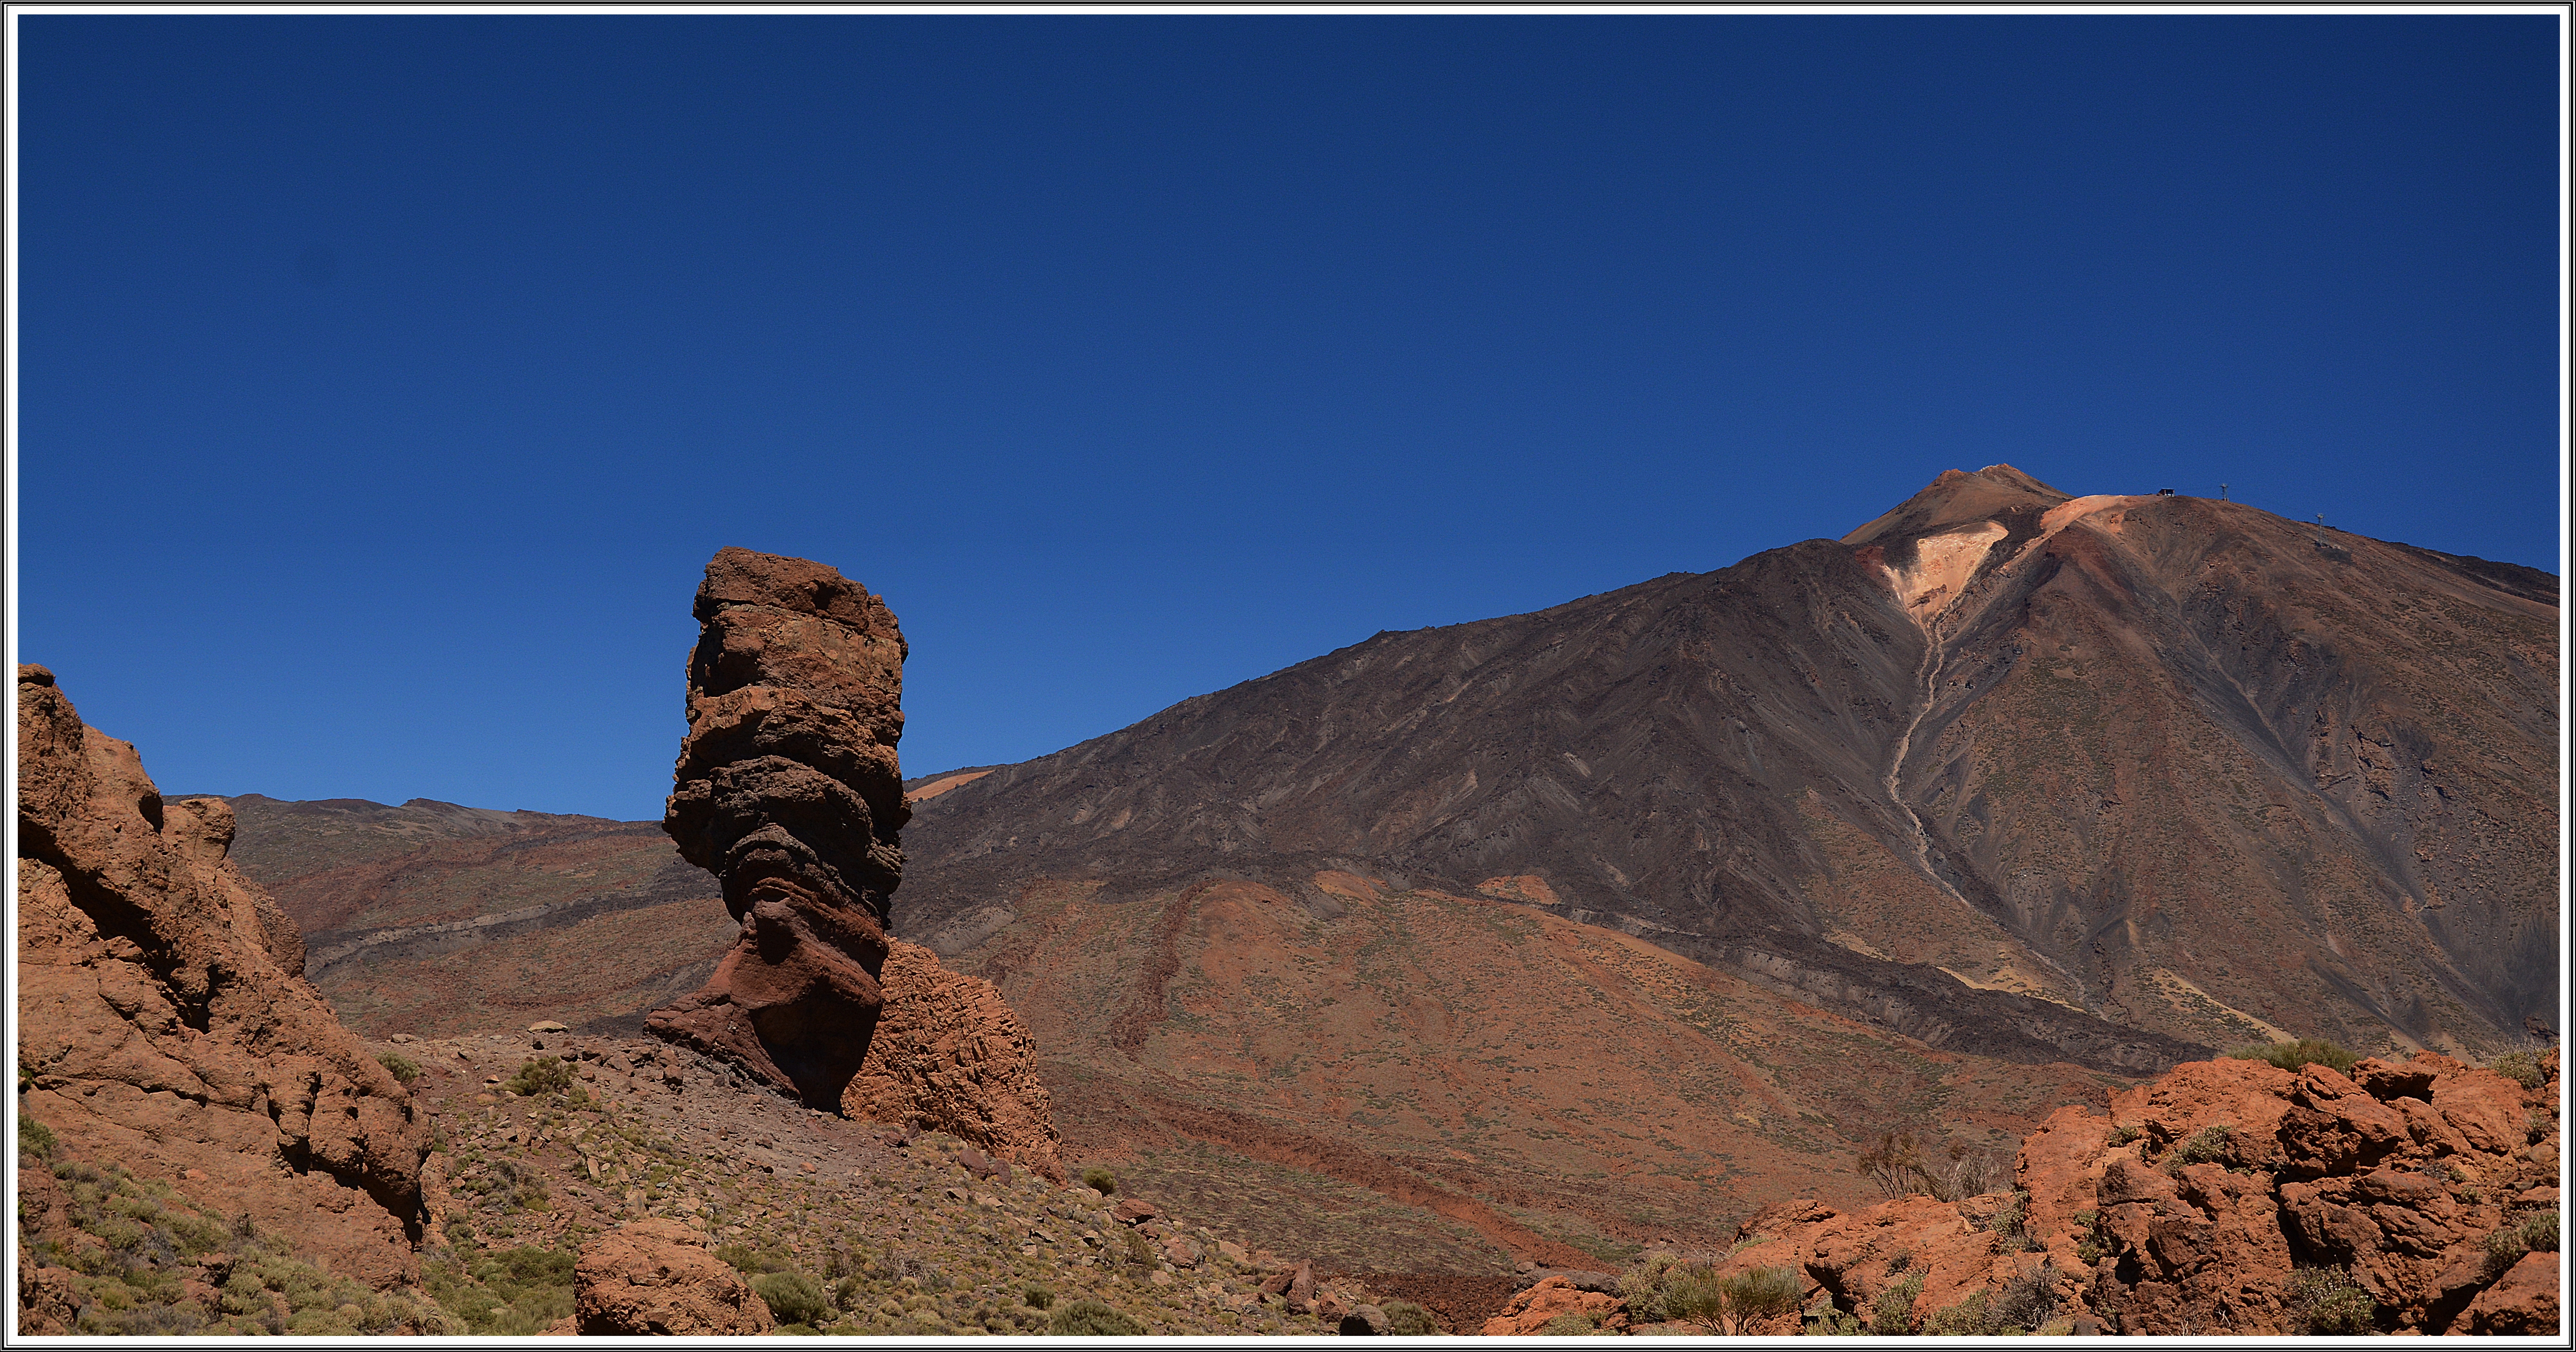
landscape, rock, wilderness, mountain, desert, valley, mountain range, formation, soil, terrain, ridge, summit, geology, badlands, plateau, suelo, paisaje, nieve, airelibre, roca, canarias, tenerife, islascanarias, isla, montana, wadi, butte, islas, teide, landform, tenerifeelteide, geographical feature, mountainous landforms